Moa

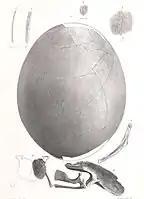
An egg and embryo fragments of "Emeus crassus"

A 'subalpine fauna' might include the widespread "D. robustus", and the two other moa species that existed in the South Island: